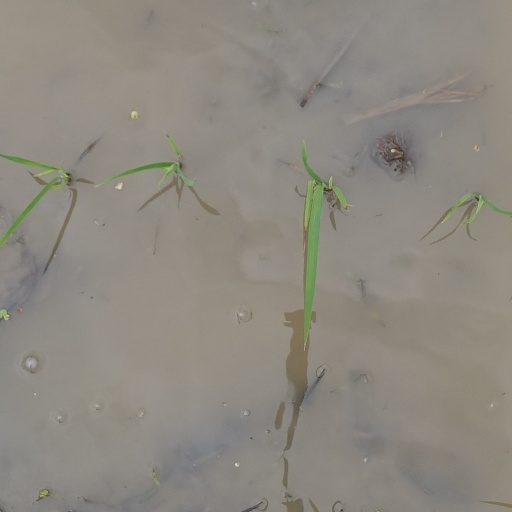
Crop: rice